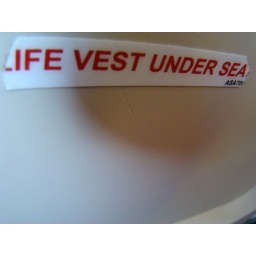
the not-so-comforting sign on the plane seat in front of mine.